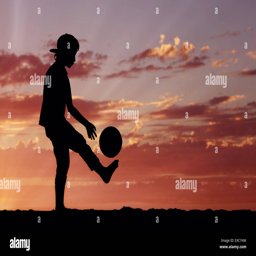
silhouette of a boy playing football or soccer at the beach with beautiful sunset background